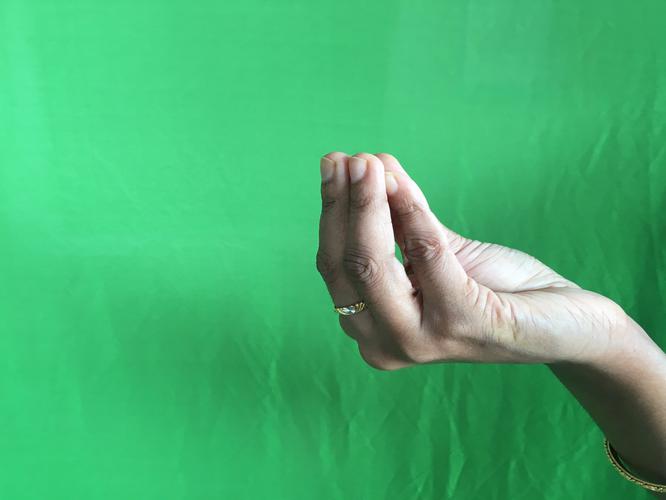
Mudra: Mukulam
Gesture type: single_hand